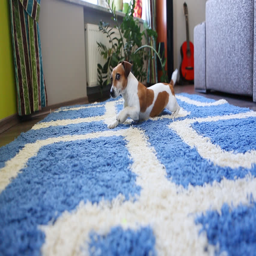
little dog crawls on the blue carpet in a sunlit room .